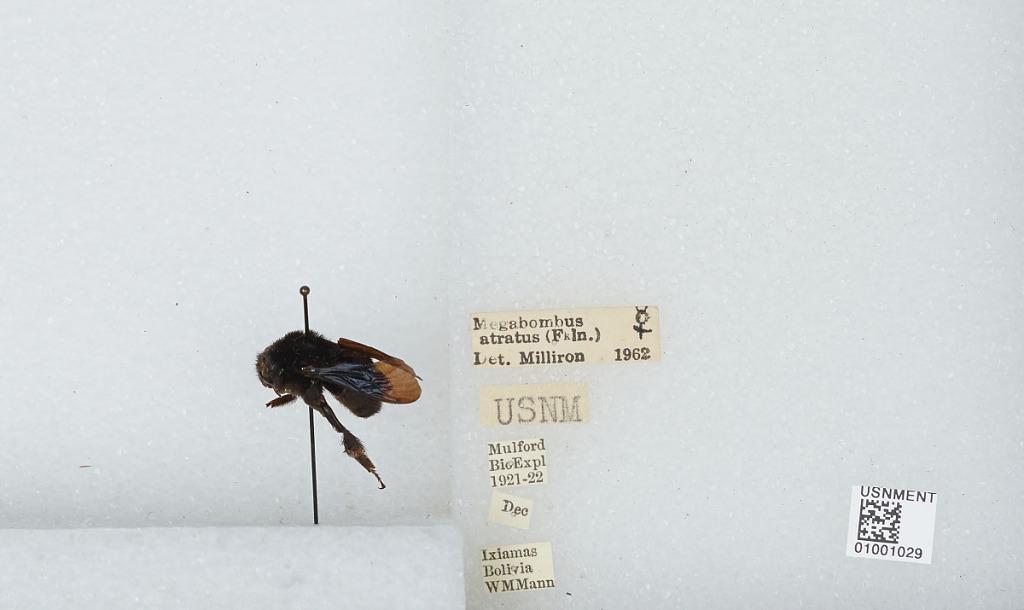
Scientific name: Bombus (Fervidobombus) atratus Franklin
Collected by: W. Mann
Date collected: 1921-12-
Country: Bolivia
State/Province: La Paz
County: Abel Iturralde
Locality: Ixiamas
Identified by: Milliron